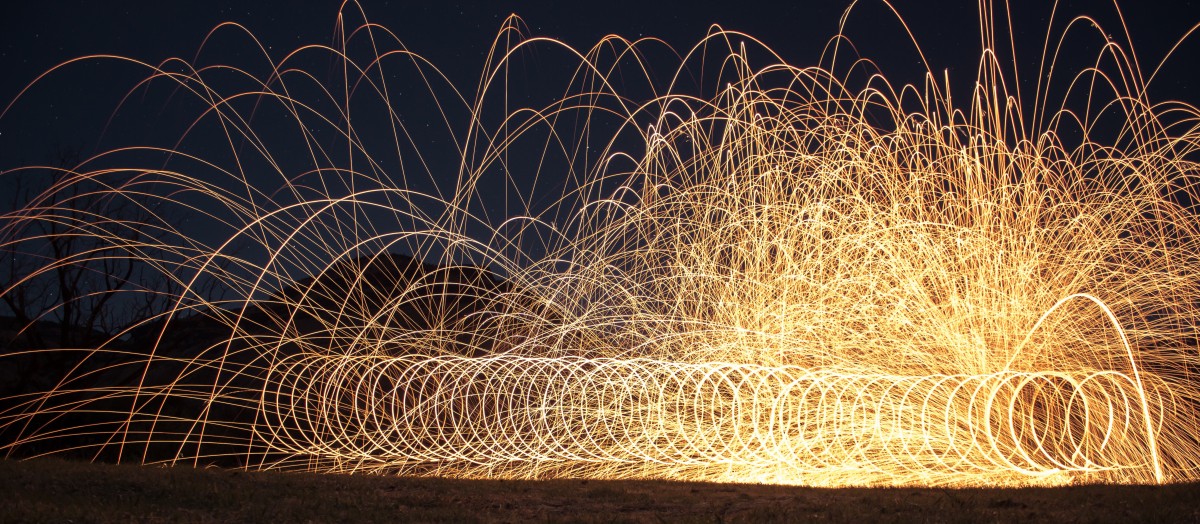
Tags: light, night, sparkler, lighting, christmas decoration